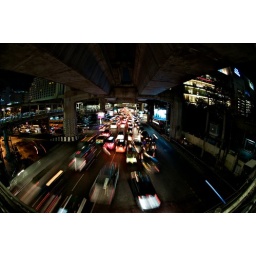
Shot from the elevated walkway between Siam Paragon and Central World in Bangkok, Thailand.Currently my wall paper at the office.